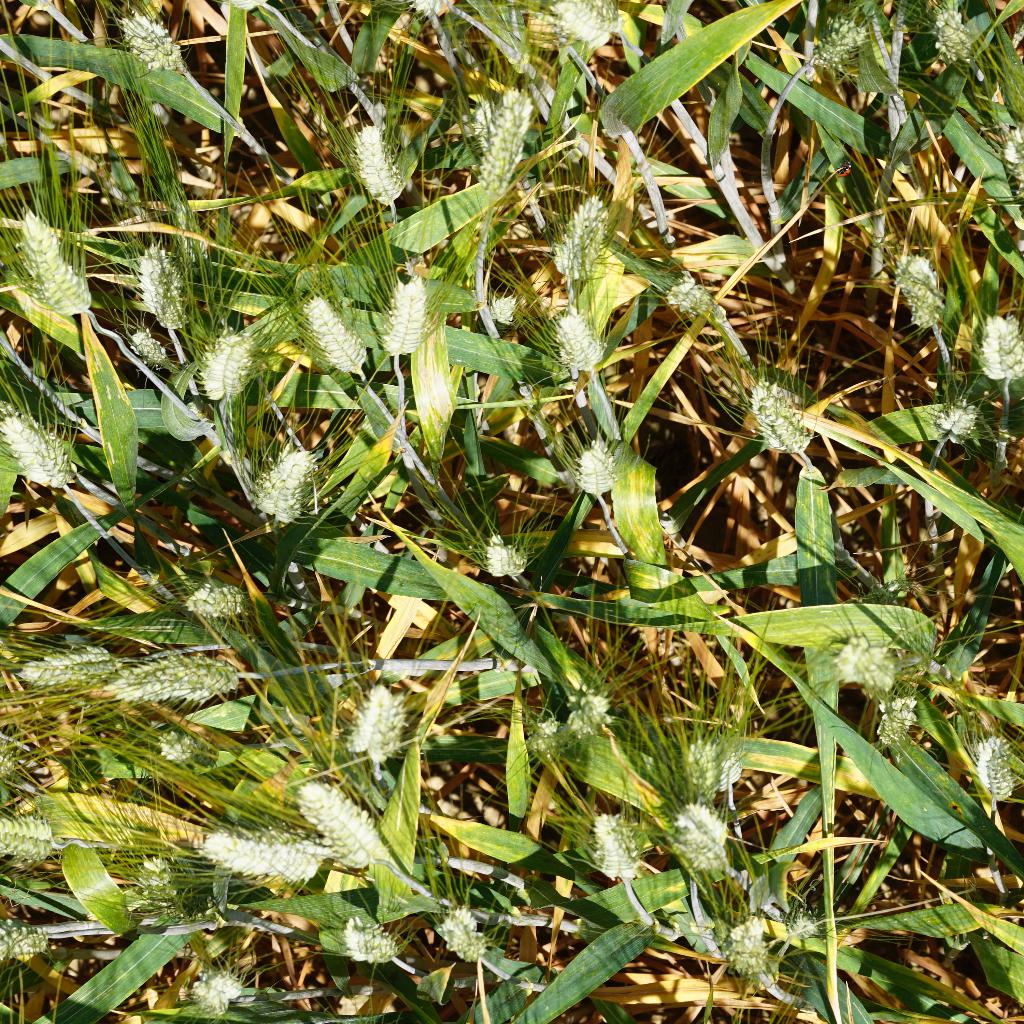
Country: France
Location: Gréoux
Wheat development stage: Filling